Bridgewater State University

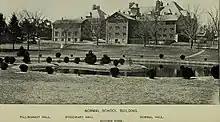
The campus in 1901. Tillinghast Hall, Woodward Hall, and Normal Hall were severely damaged in the 1924 fire

It is the completion of the first normal schoolhouse ever erected in Massachusetts,—in the Union,—in this hemisphere. It belongs to that class of events which may happen once, but are not capable of being repeated. Coiled up in this institution, as in a spring, there is a vigor whose uncoiling may wheel the spheres. This first normal school established a professional standard for the preparation of teachers, breaking away from traditional academics for attendance. It was the next step toward establishing educational institutions for specific purposes.